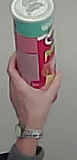
Product: pringles_original